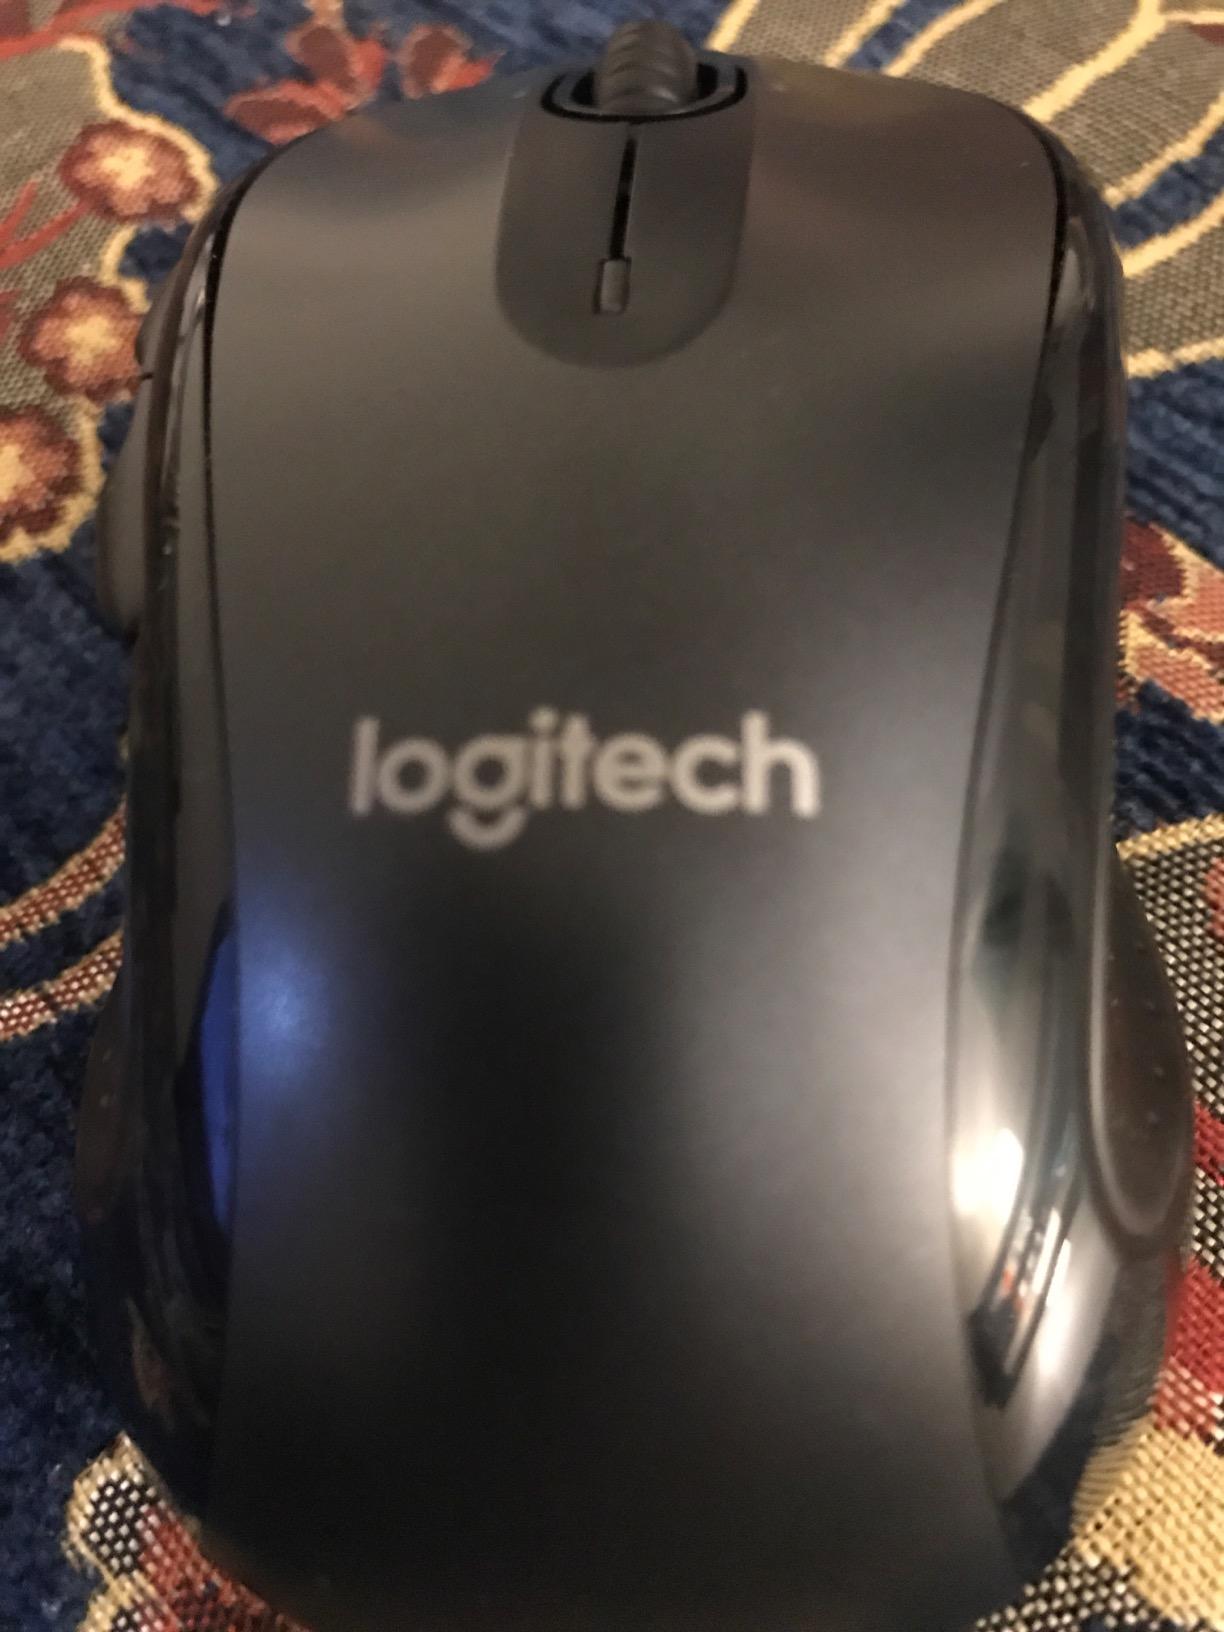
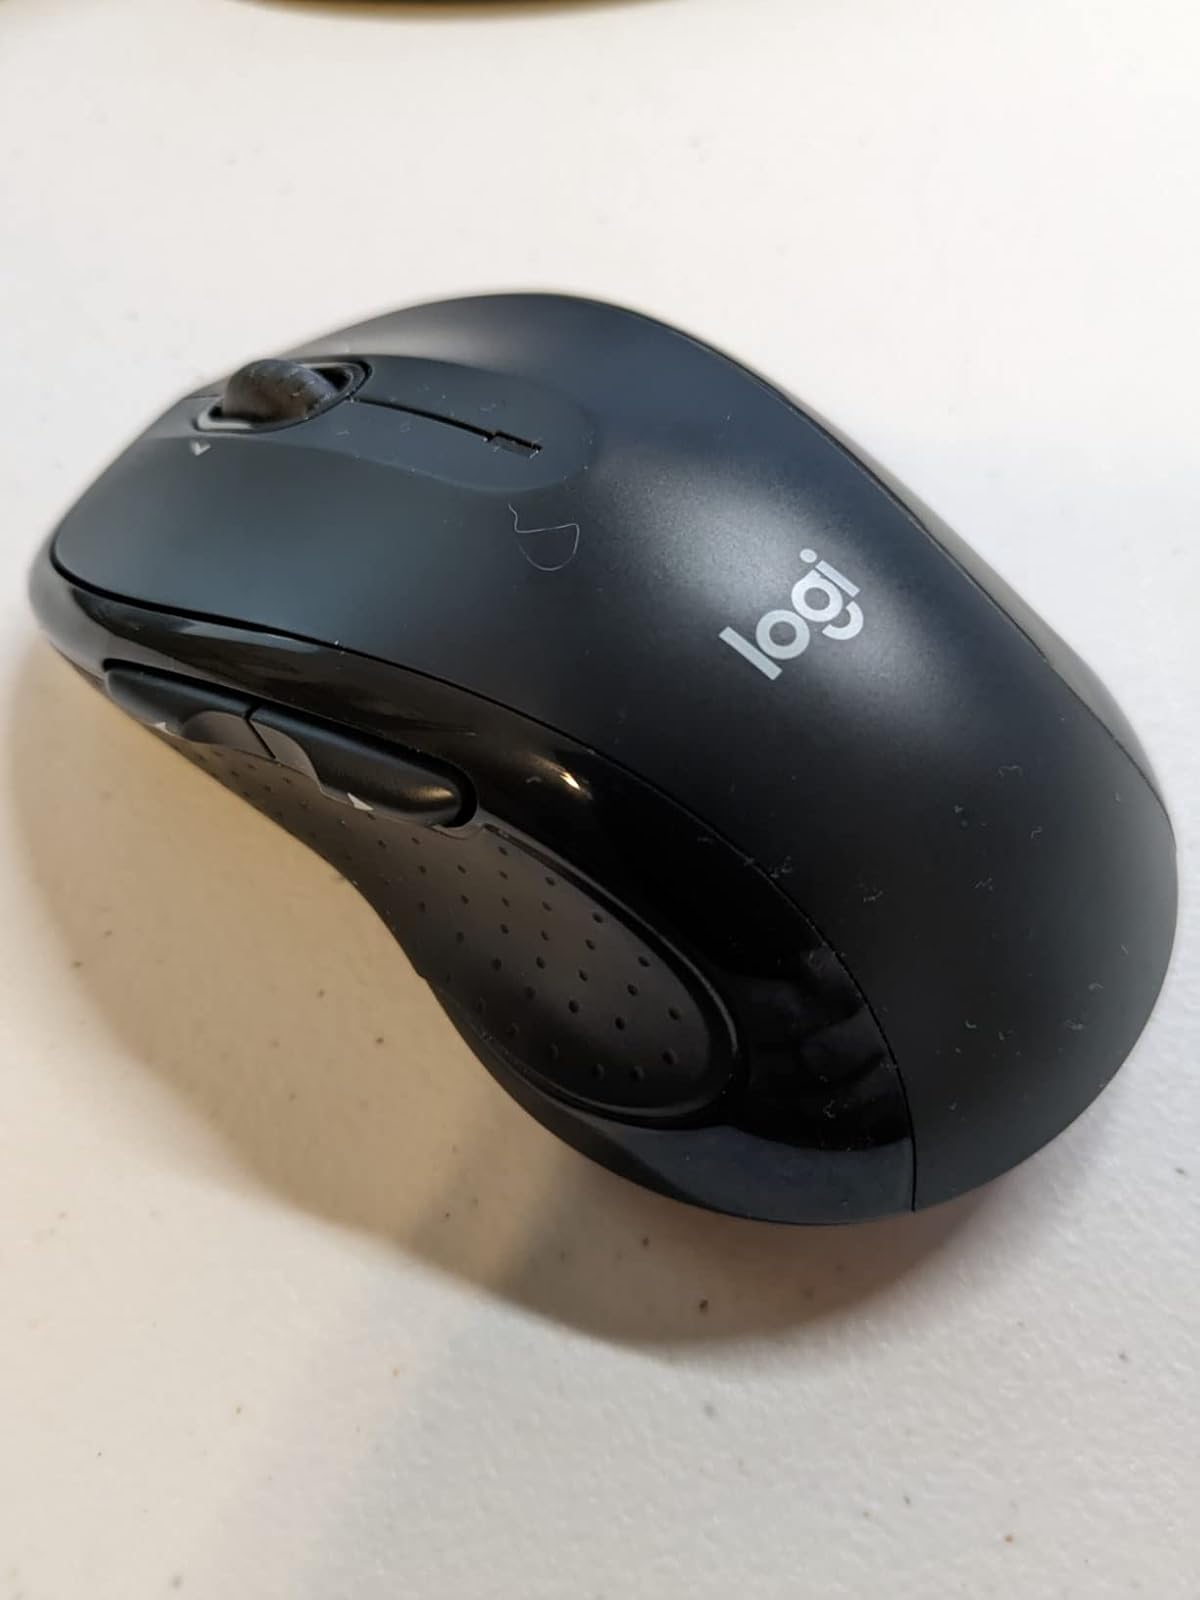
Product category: mouse
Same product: no